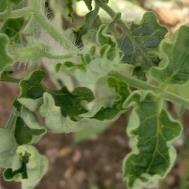
Crop: Tomato
Condition: virosis-d